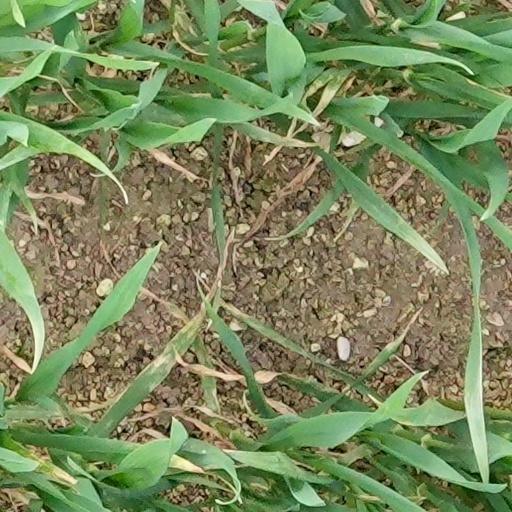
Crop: wheat